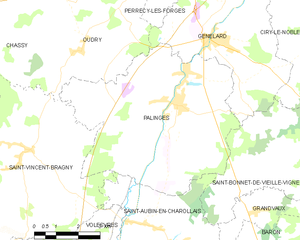
Carte des communes françaises